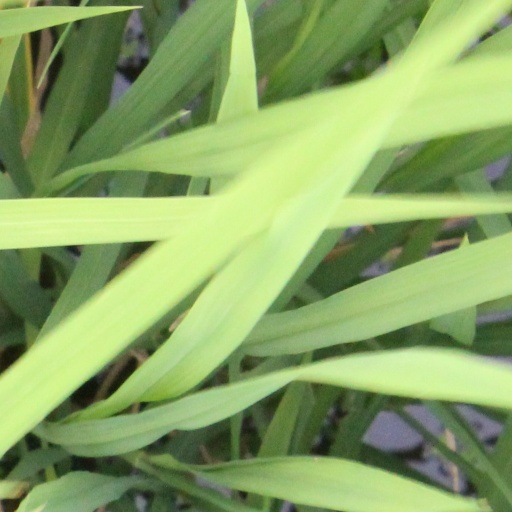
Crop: rice